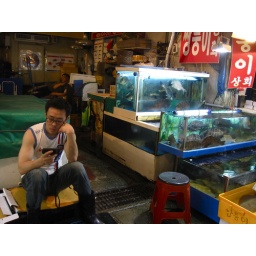
Taken at Noryangjin fish market in Seoul